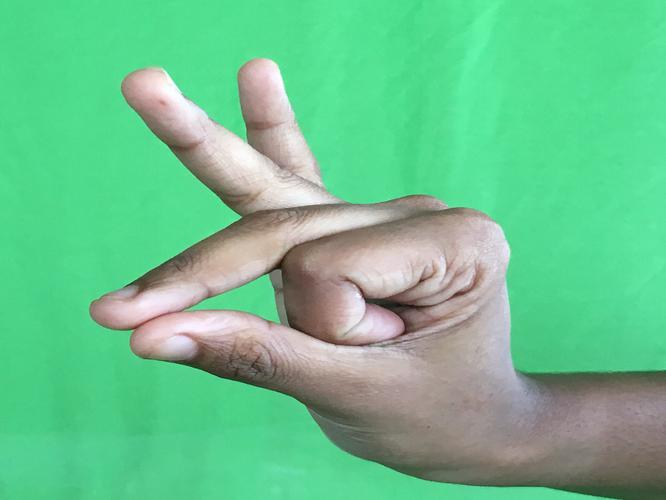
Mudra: Bramaram
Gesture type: single_hand